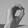
ASL letter: O